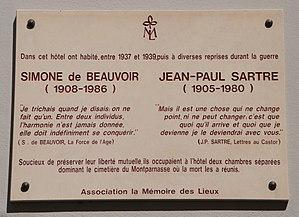
La rue Cels est une voie publique du 14ᵉ arrondissement de Paris, en France.
Jean-Paul Charles Aymard Sartre [ ʒãpol saχtχ], né le 21 juin 1905 dans le 16ᵉ arrondissement de Paris et mort le 15 avril 1980 dans le 14ᵉ arrondissement, est un écrivain et philosophe français, représentant du courant existentialiste, dont l'œuvre et la personnalité ont marqué la vie intellectuelle et politique de la France de 1945 à la fin des années 1970.